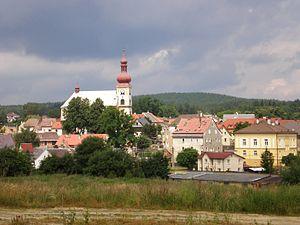
Skalná est une ville du district de Cheb, dans la région de Karlovy Vary, en Tchéquie. Sa population s'élevait à 1 938 habitants en 2018.